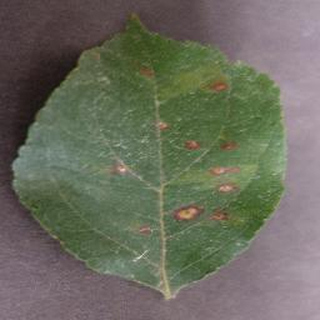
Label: apple_cedar_apple_rust